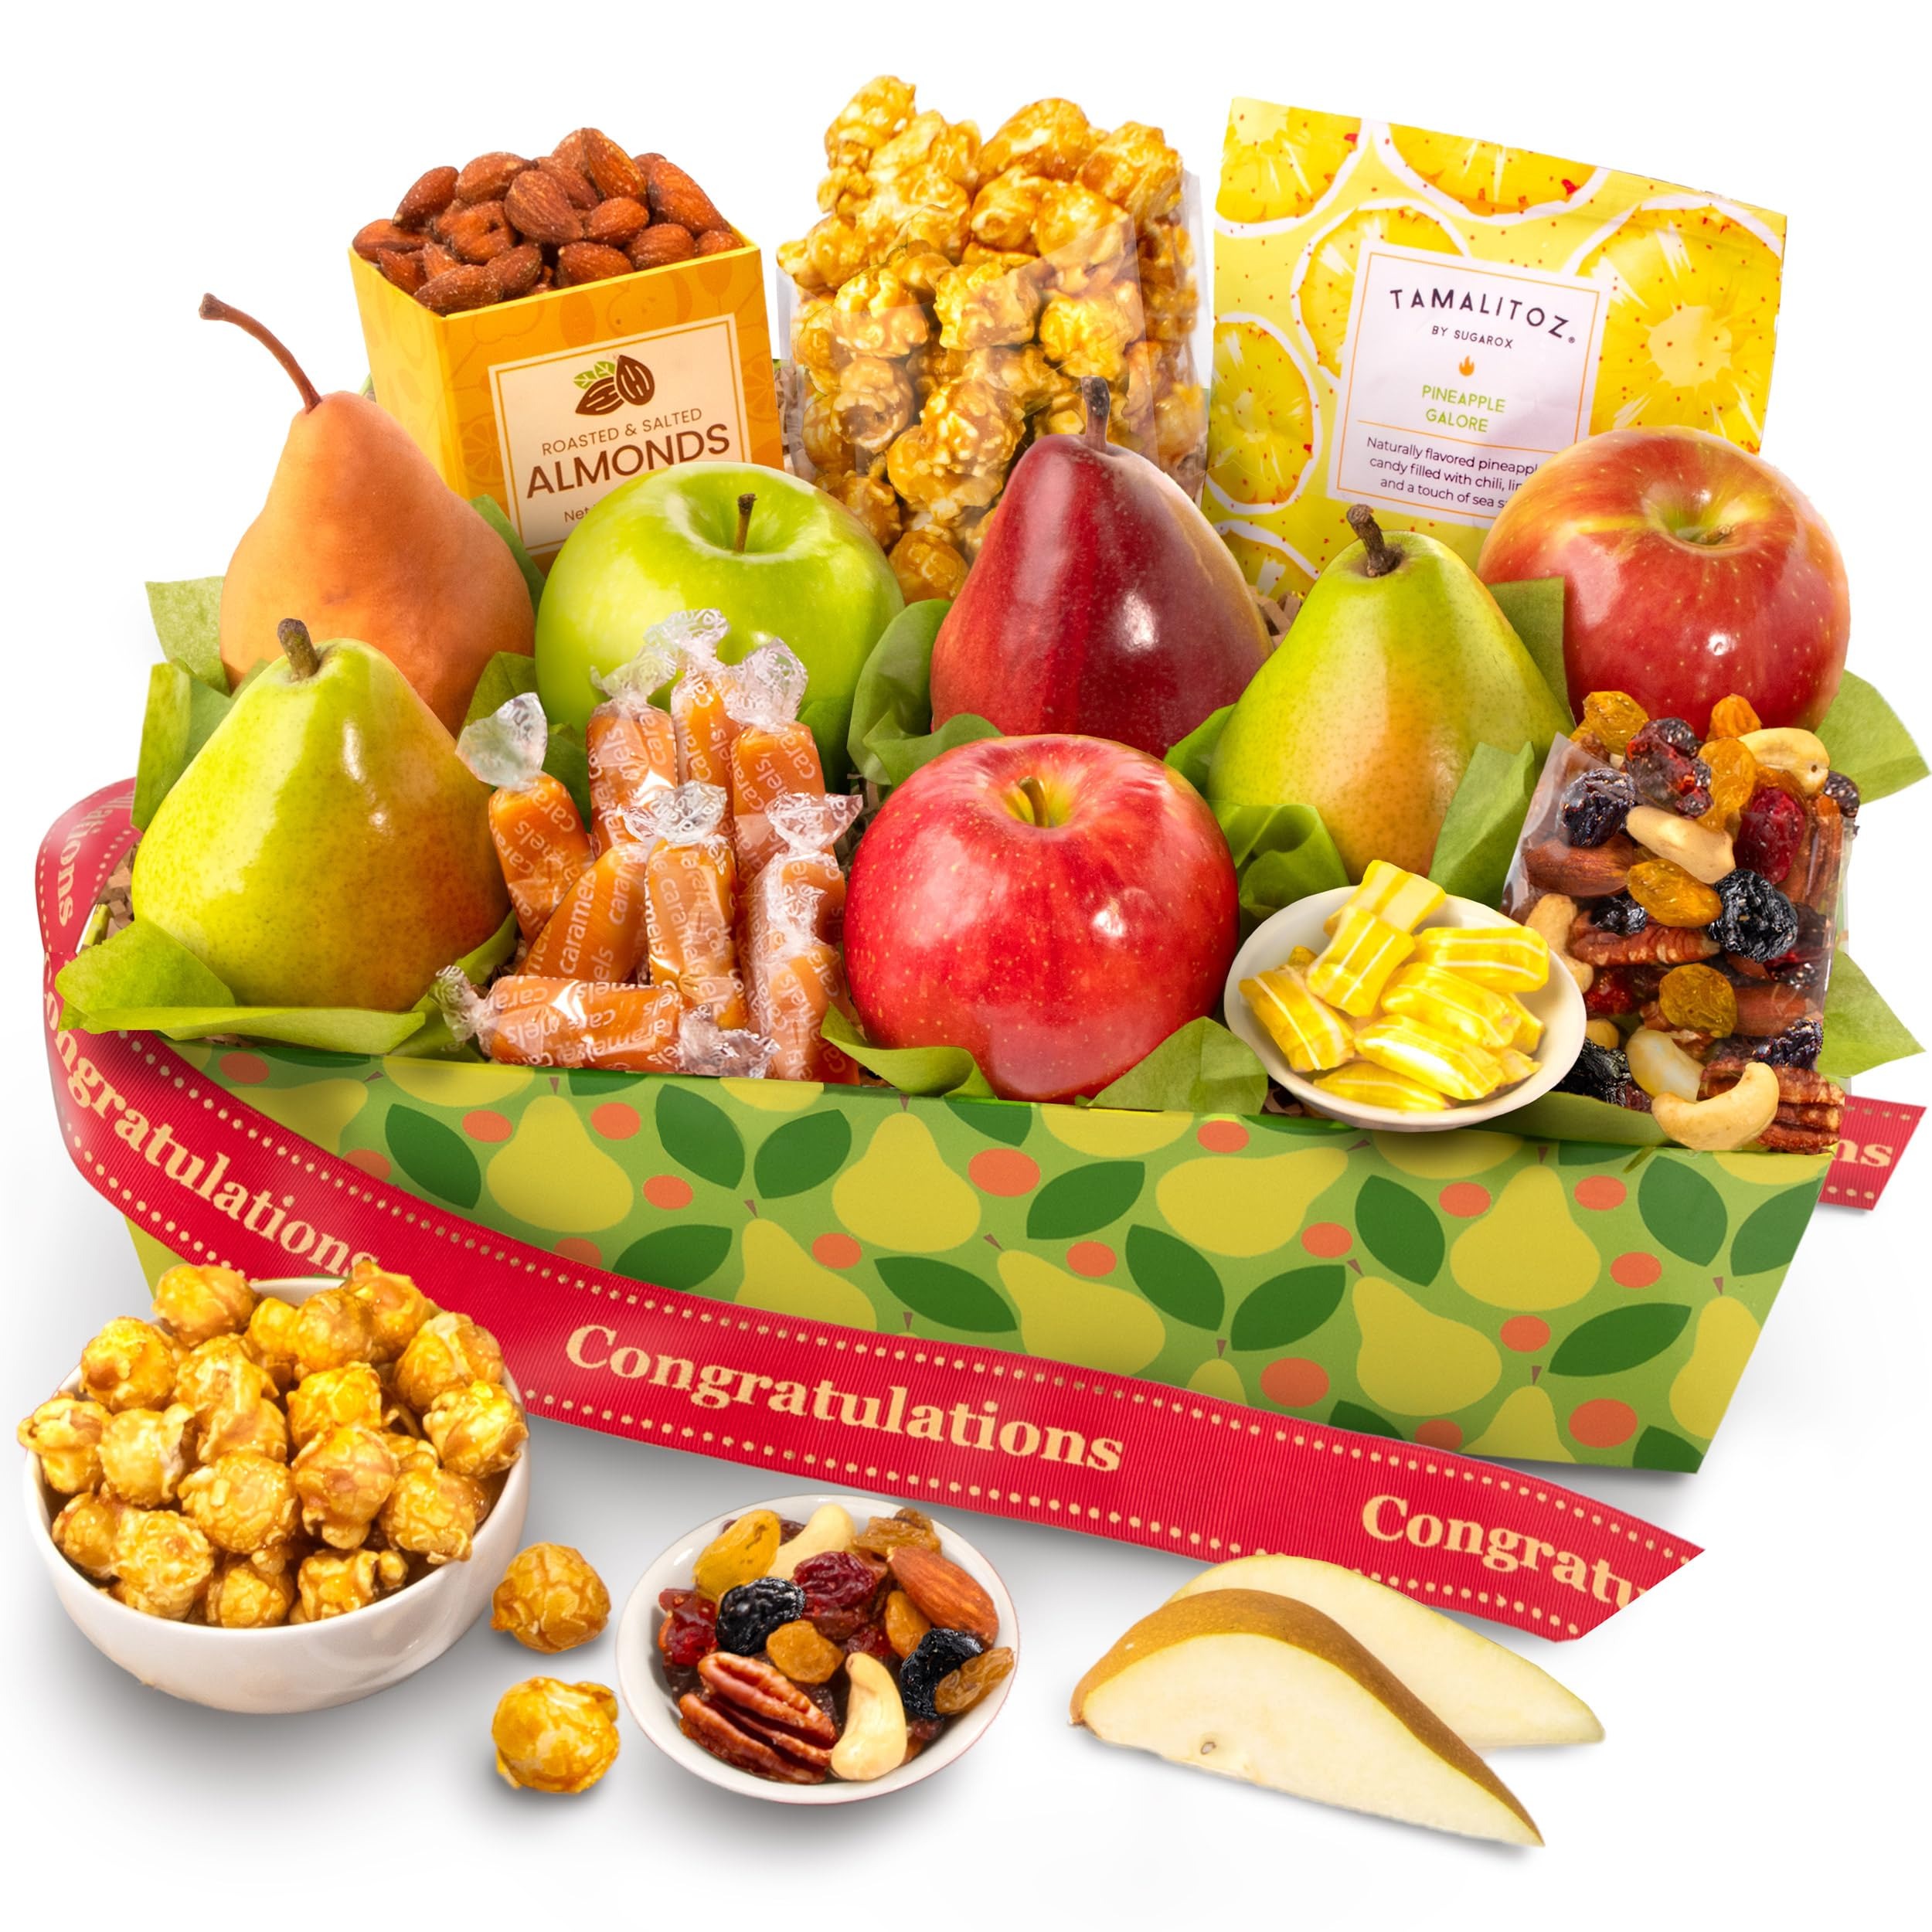
Item Name: A Gift Inside Congratulations Orchard Delight Fruit and Gourmet Basket
Bullet Point 1: Not only do we make premium gift baskets - we're also farmers. Our family orchards were planted three-quarters of a century ago, tended with care for the juiciest, sweetest and most flavorful varietals of pears. Crisp apples are sourced from our grower partners with orchards in the optimal climate to produce top quality fruit. With the California sunshine and rich soils, along with multi-generational experience of our growers, come fresh and juicy fruit from branch to box to you.
Bullet Point 2: Cherry berry nut trail mix and fresh crop whole roasted salted almonds are the perfect healthy accompaniments to this classic gourmet collection.
Bullet Point 3: Indulge your sweet tooth with classic caramel popcorn, hand-made vanilla caramels wrapped in wax paper, and Tamalitoz Pineapple Galore Hard Candy.
Bullet Point 4: All contents are packed to protect the delicate fruit in a festively printed "basket", then tied with a Congratulations embossed ribbon ready for a beautiful unboxing.
Bullet Point 5: Gift messaging available at checkout. See alternate image for Instruction on how to include A GIFT MESSAGE. Important: BE SURE TO INCLUDE YOUR NAME so your recipient knows who to thank.
Value: 1.0
Unit: Count

Price: 74.28